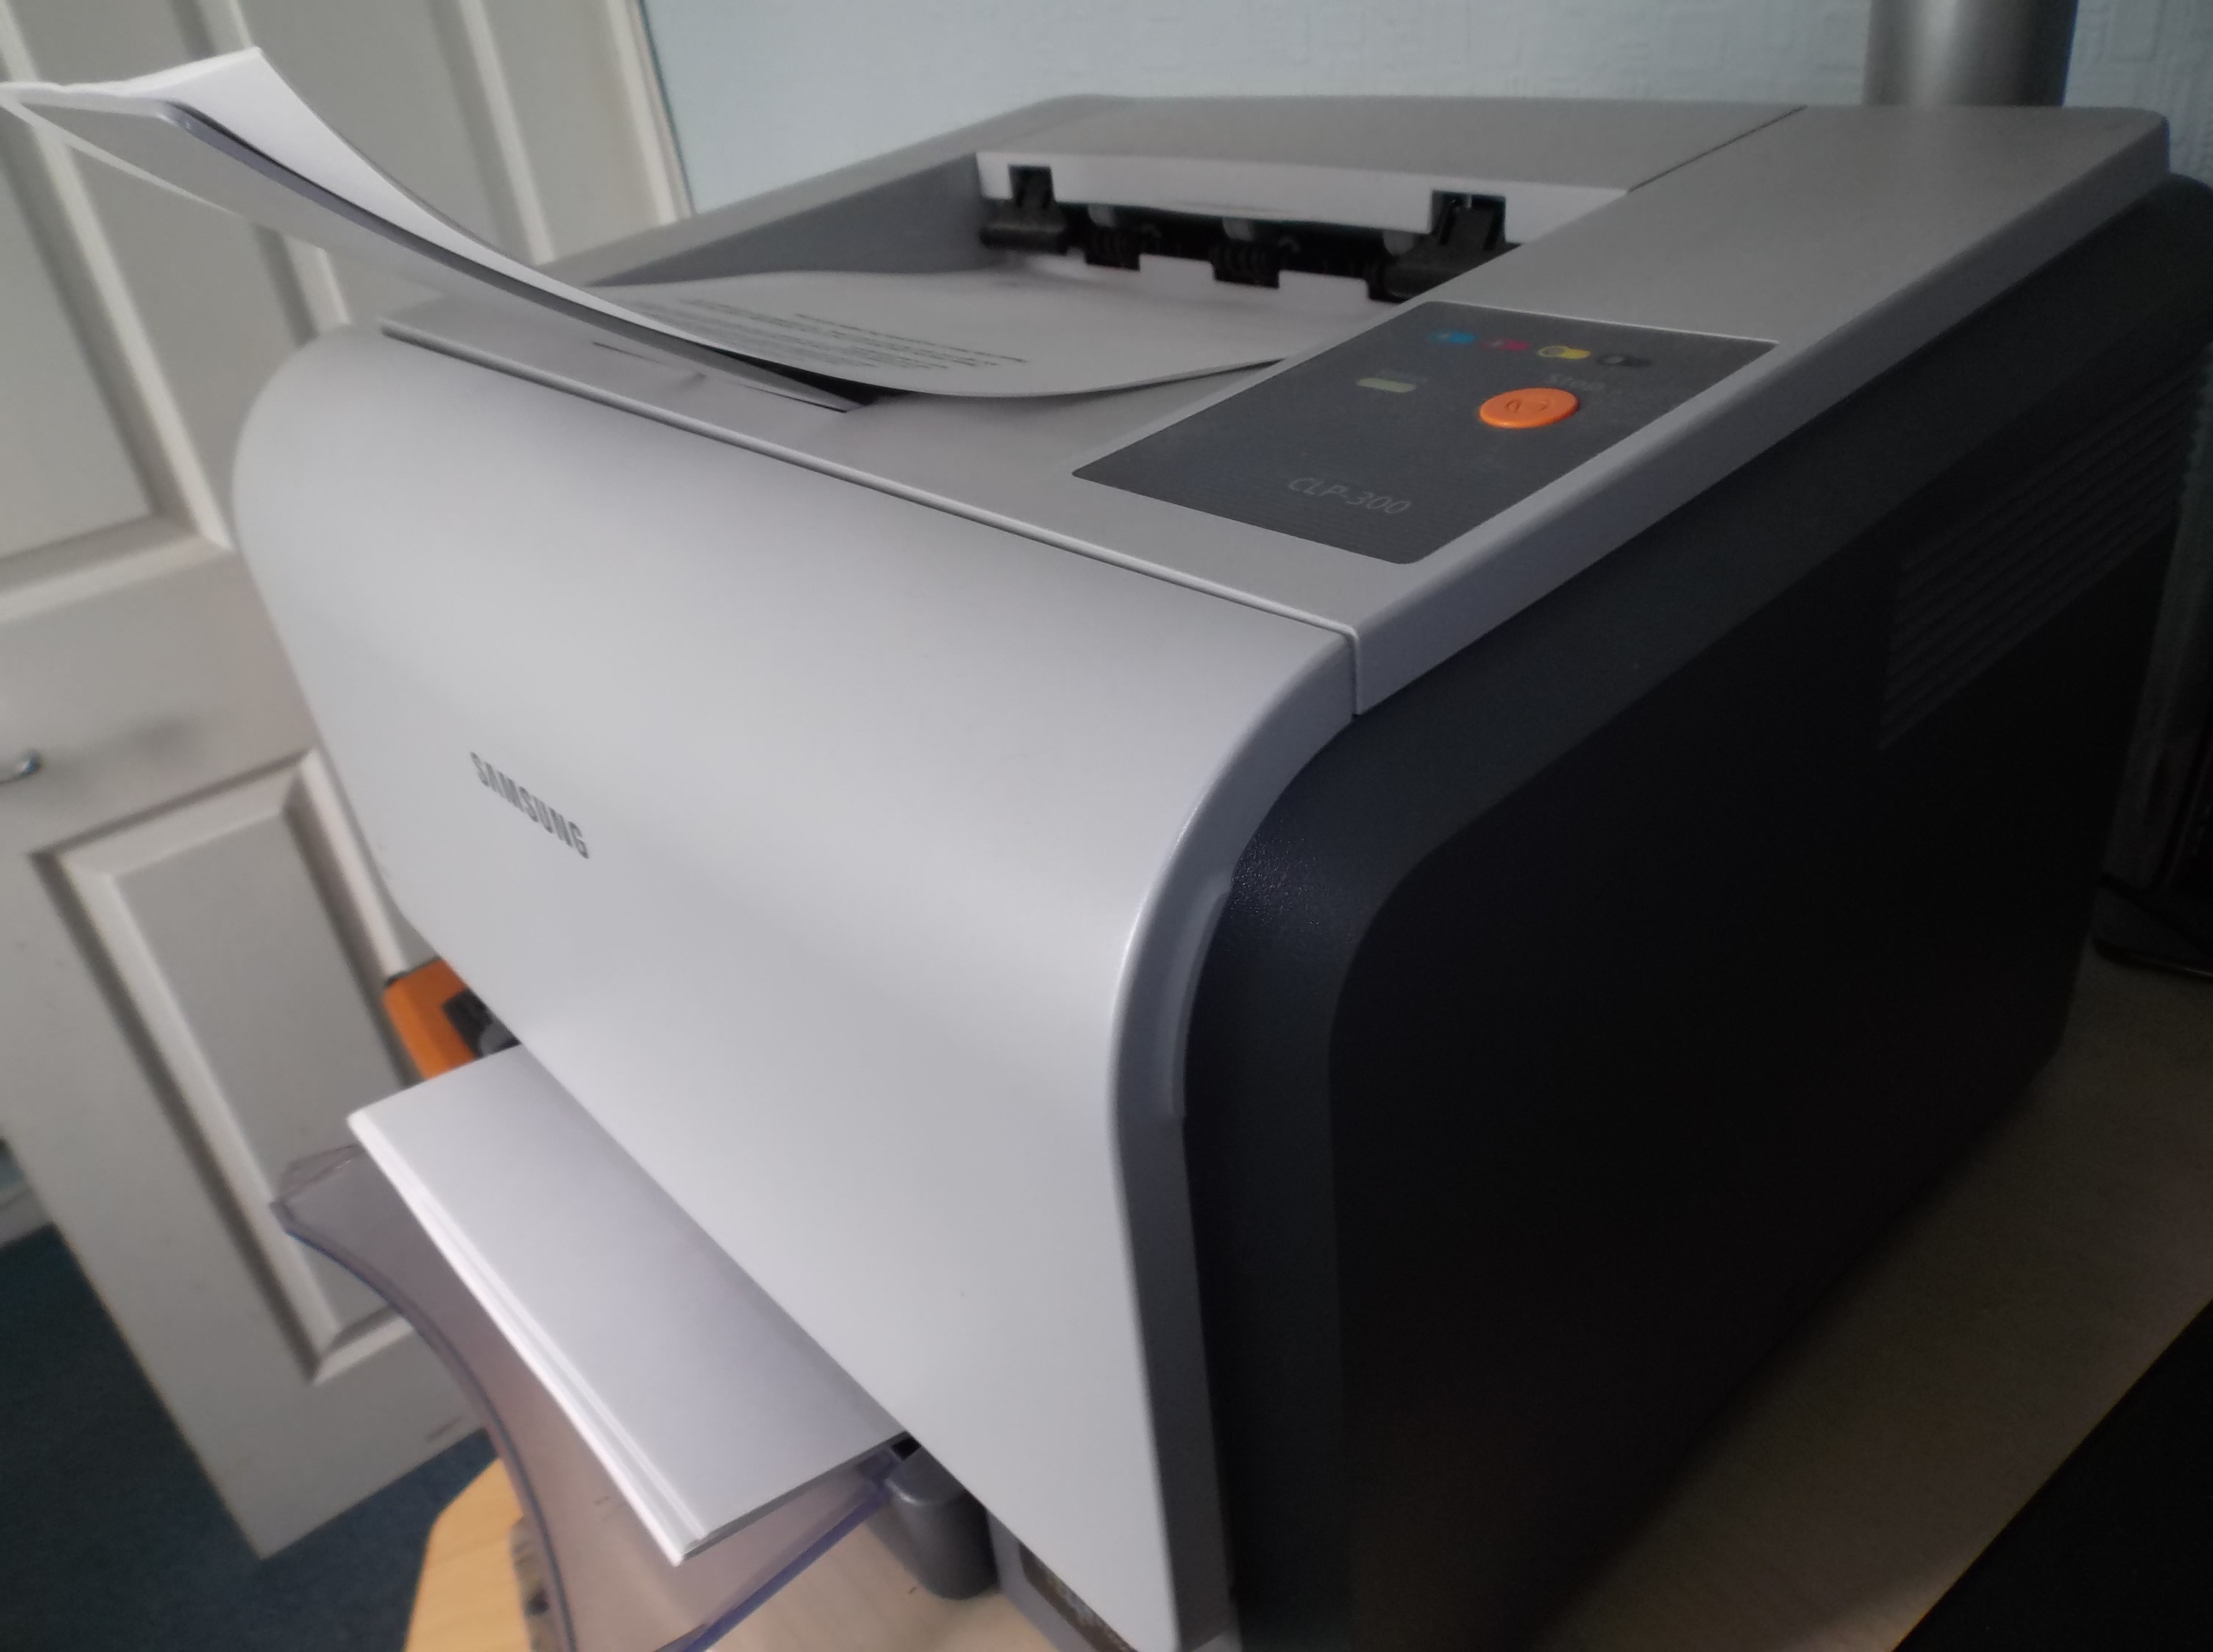
technology, print, color, laser, bumper, printer, automotive exterior